Croft Circuit

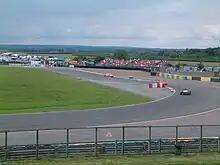
Corners 1 & 2

Over the years the circuit has played host to many famous names and has hosted national and international meetings. However, slowly attention focussed on circuits in the south of England such as Brands Hatch, Silverstone and Lydden and in December 1967 Croft began hosting Rallycross. The events were utilised by ITV's World Of Sport and were televised live. Whilst Rallycross was considered to be a winter sport, circuit racing continued. By 1981 the profitability had fallen and with the circuit requiring a total resurfacing, it closed to circuit racing. Local farmer, George Shield, agreed a lease to run Rallycross and, in conjunction with Darlington & District Motor Club, successfully developed the track for this sport. Croft held the FIA Internations-Cup events of 1987 and 1990 as well as the 1994 British round of the FIA European Rallycross Championship.